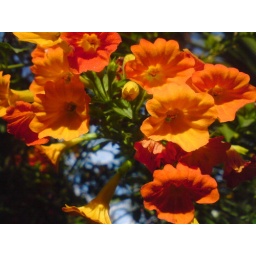
Morning light in the orange flowers